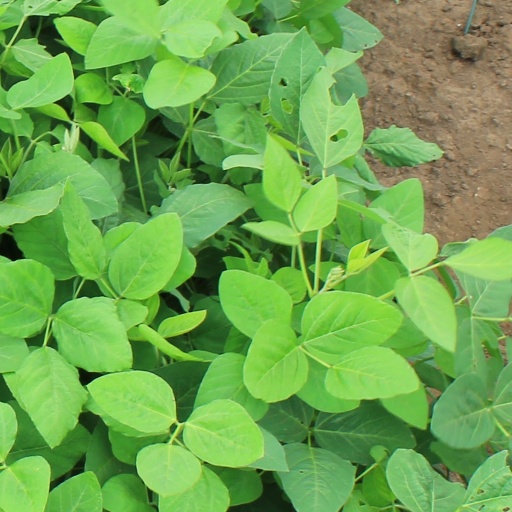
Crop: soybean